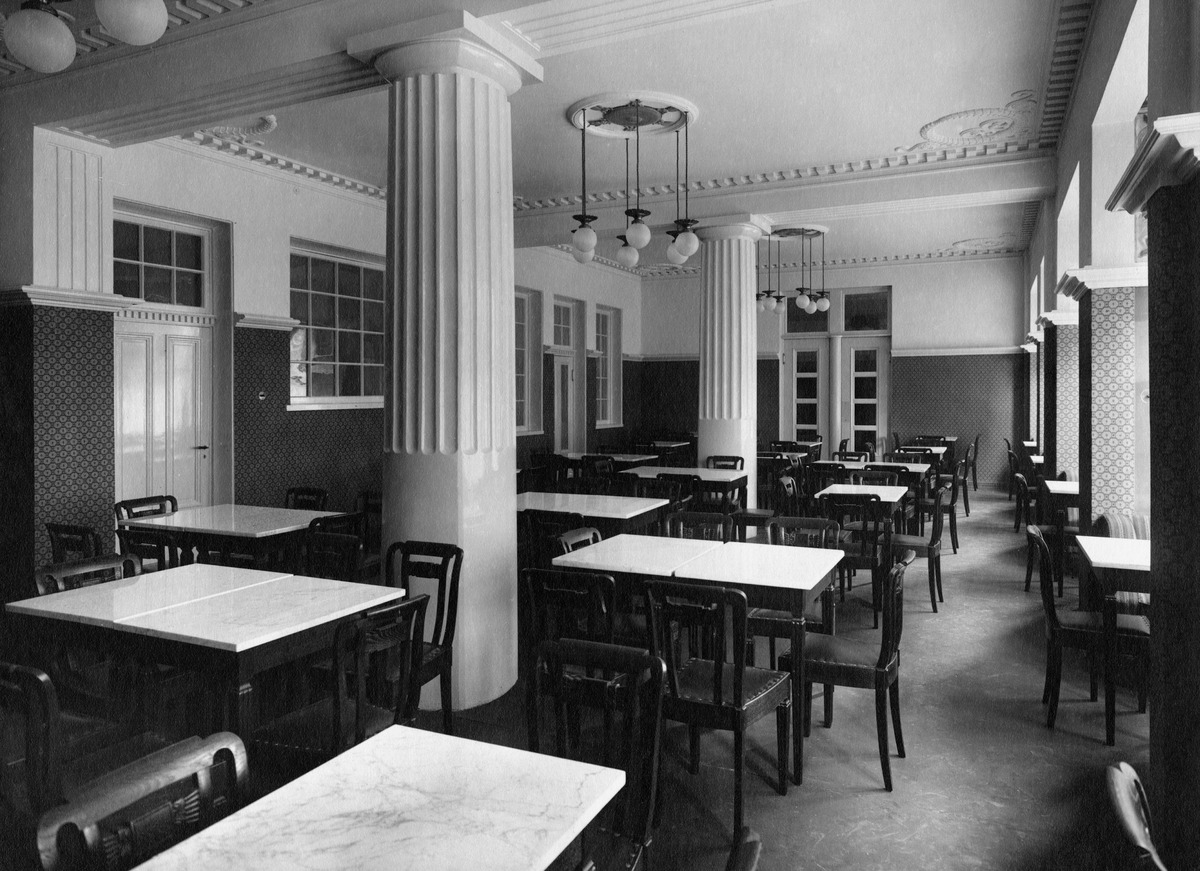
Sisäkuva Elannon ravintolasta No
sisällön kuvaus: Sisäkuva Elannon ravintolasta No.3, Kluuvikatu 5. mustavalkoinen
Kuvaaja: Sundström, Eric, valokuvaaja
Ajankohta: kuvausaika 1910 - 1920 -luku
Paikka: Suomi, Uusimaa, Helsinki, Kluuvi Helsinki, Kluuvikatu 5
Aiheet: Osuusliike Elanto, ravintolat, osuustoiminta